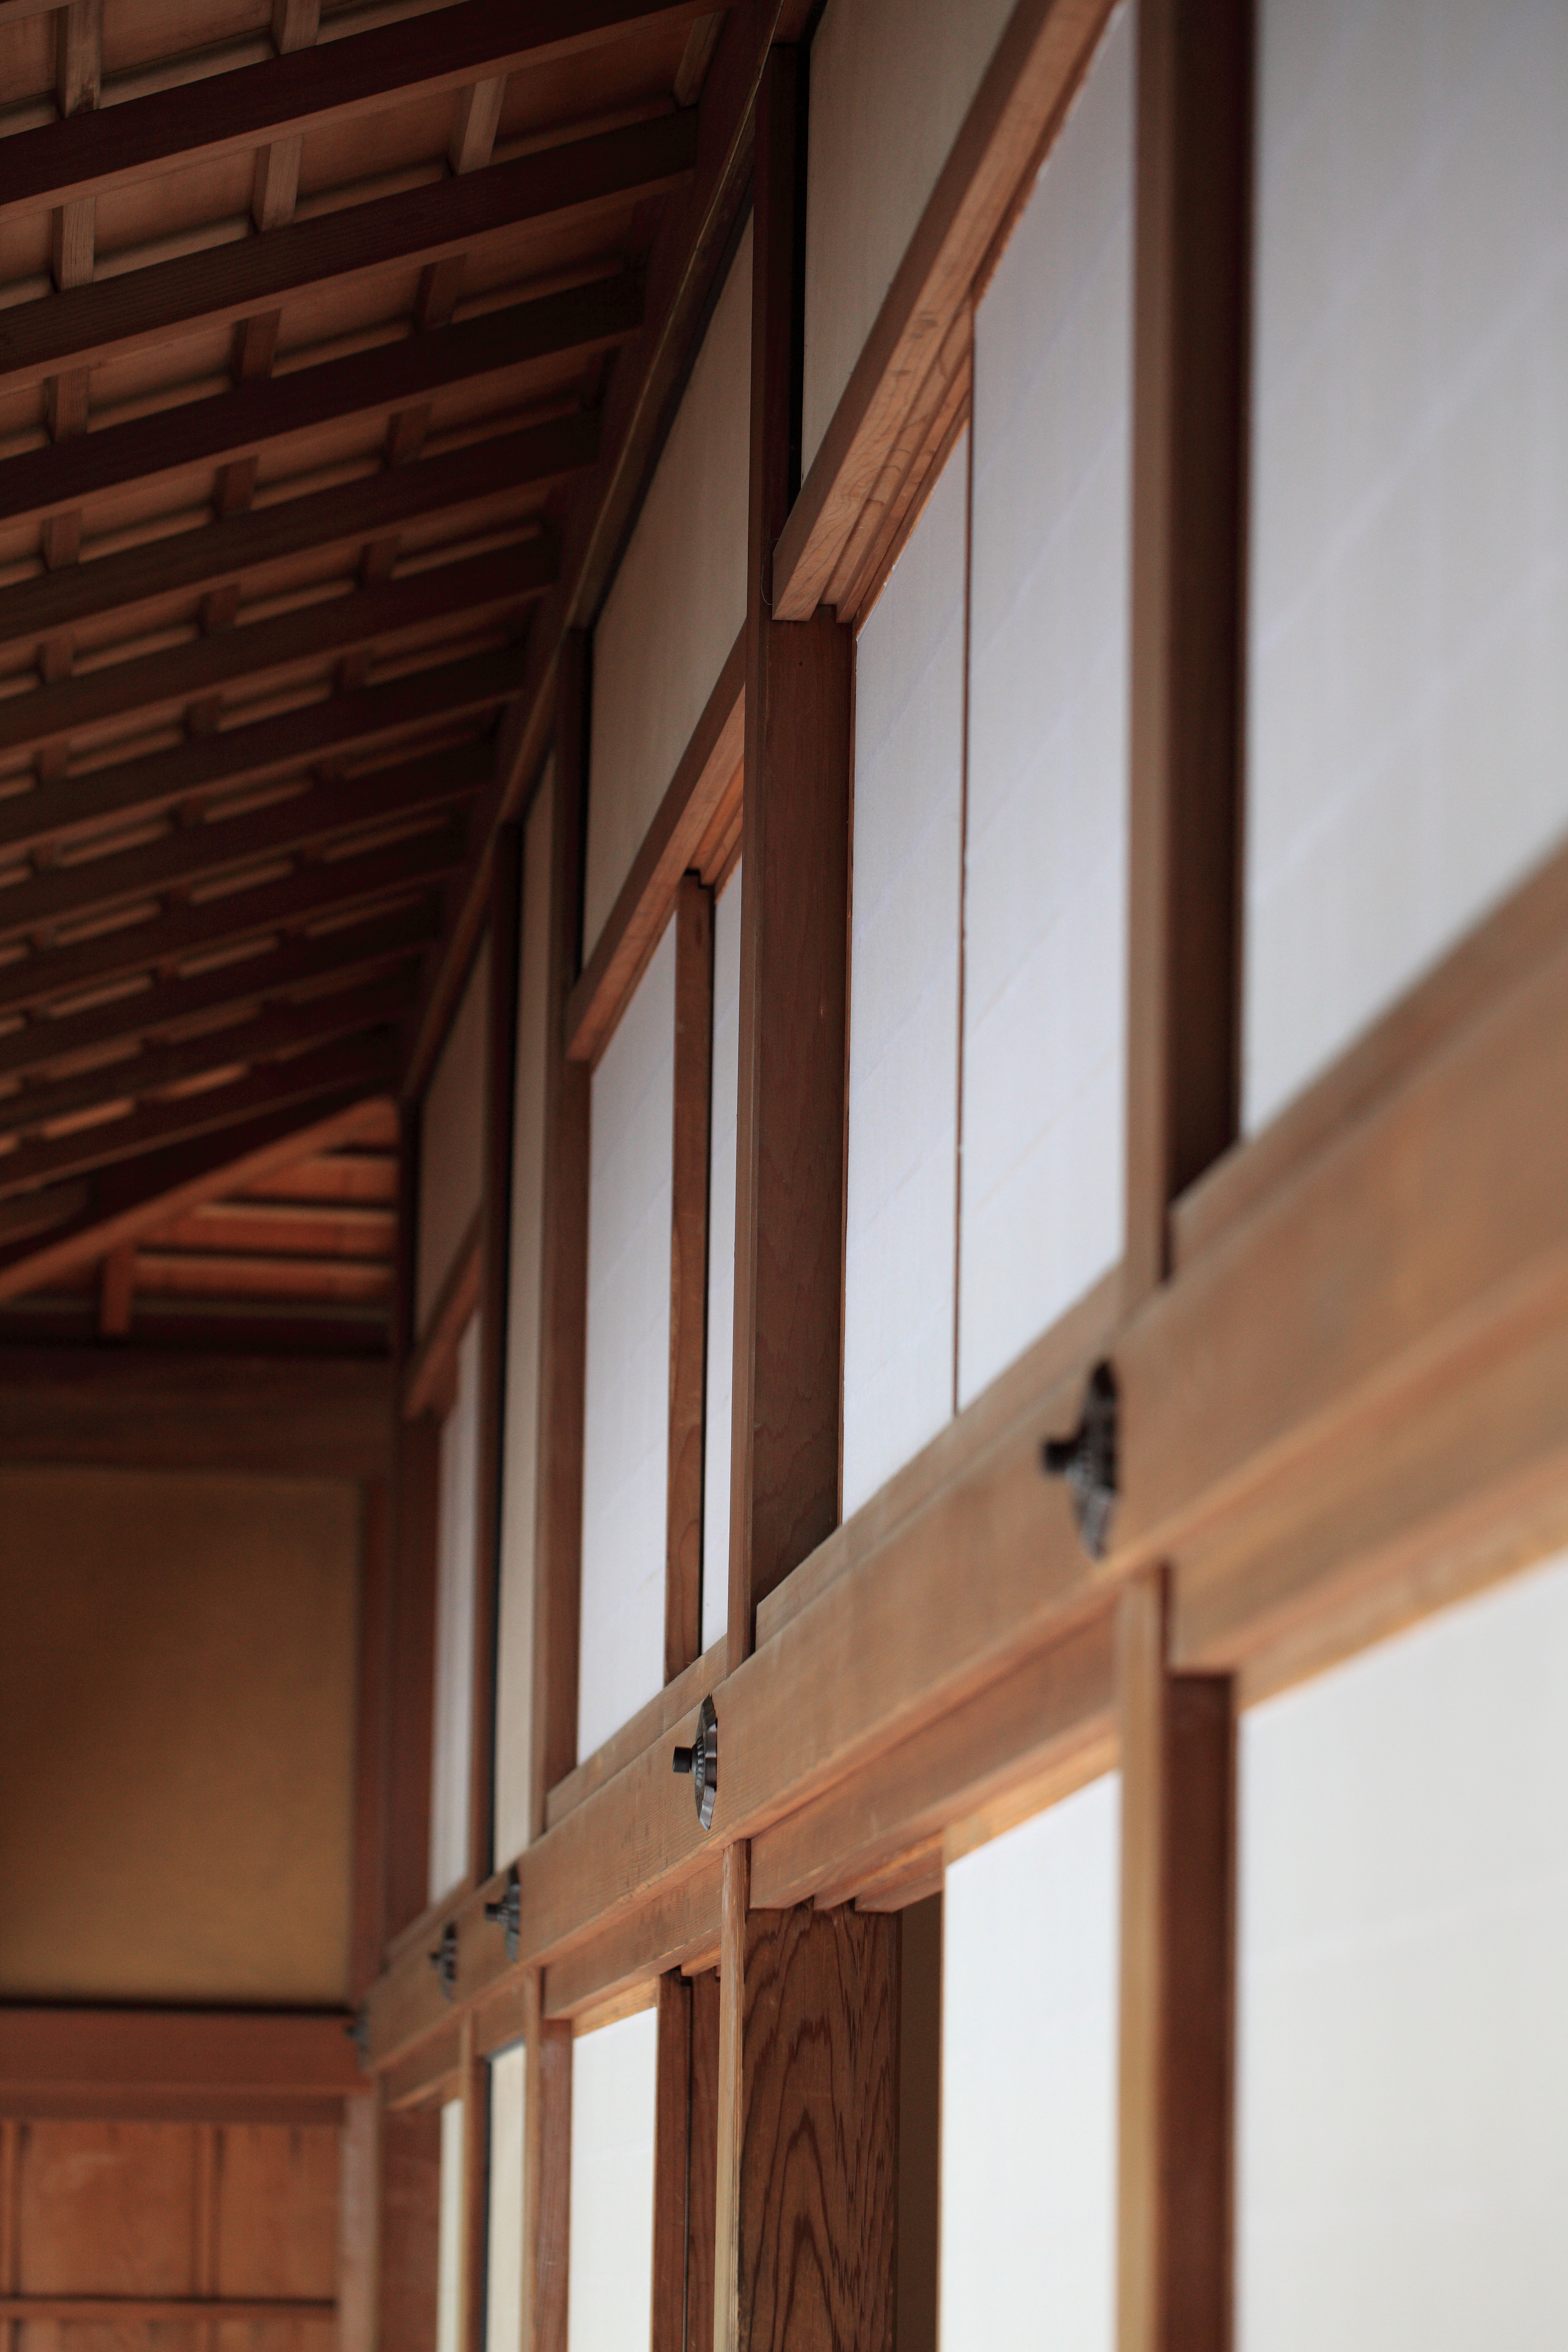
architecture, wood, house, floor, interior, window, roof, old, home, beam, ceiling, high, ancient, residence, room, lighting, material, interior design, handrail, design, japanese, hardwood, stairs, 5d, style, hires, markii, traditional, molding, hi, res, resolution, kugikakushi, sliding, partition, kairakuen, ibarakiken, mitoshi, siding, daylighting, baluster, wood stain